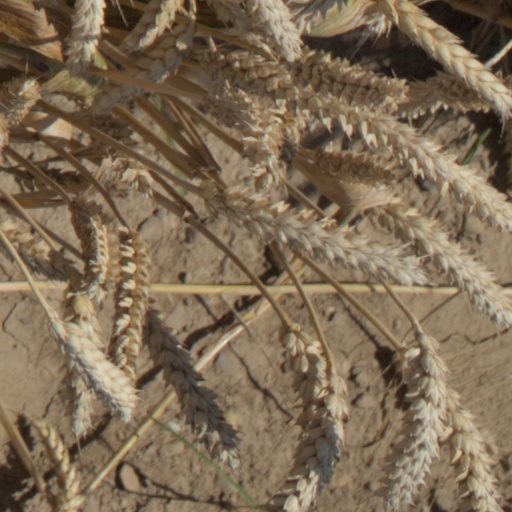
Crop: wheat